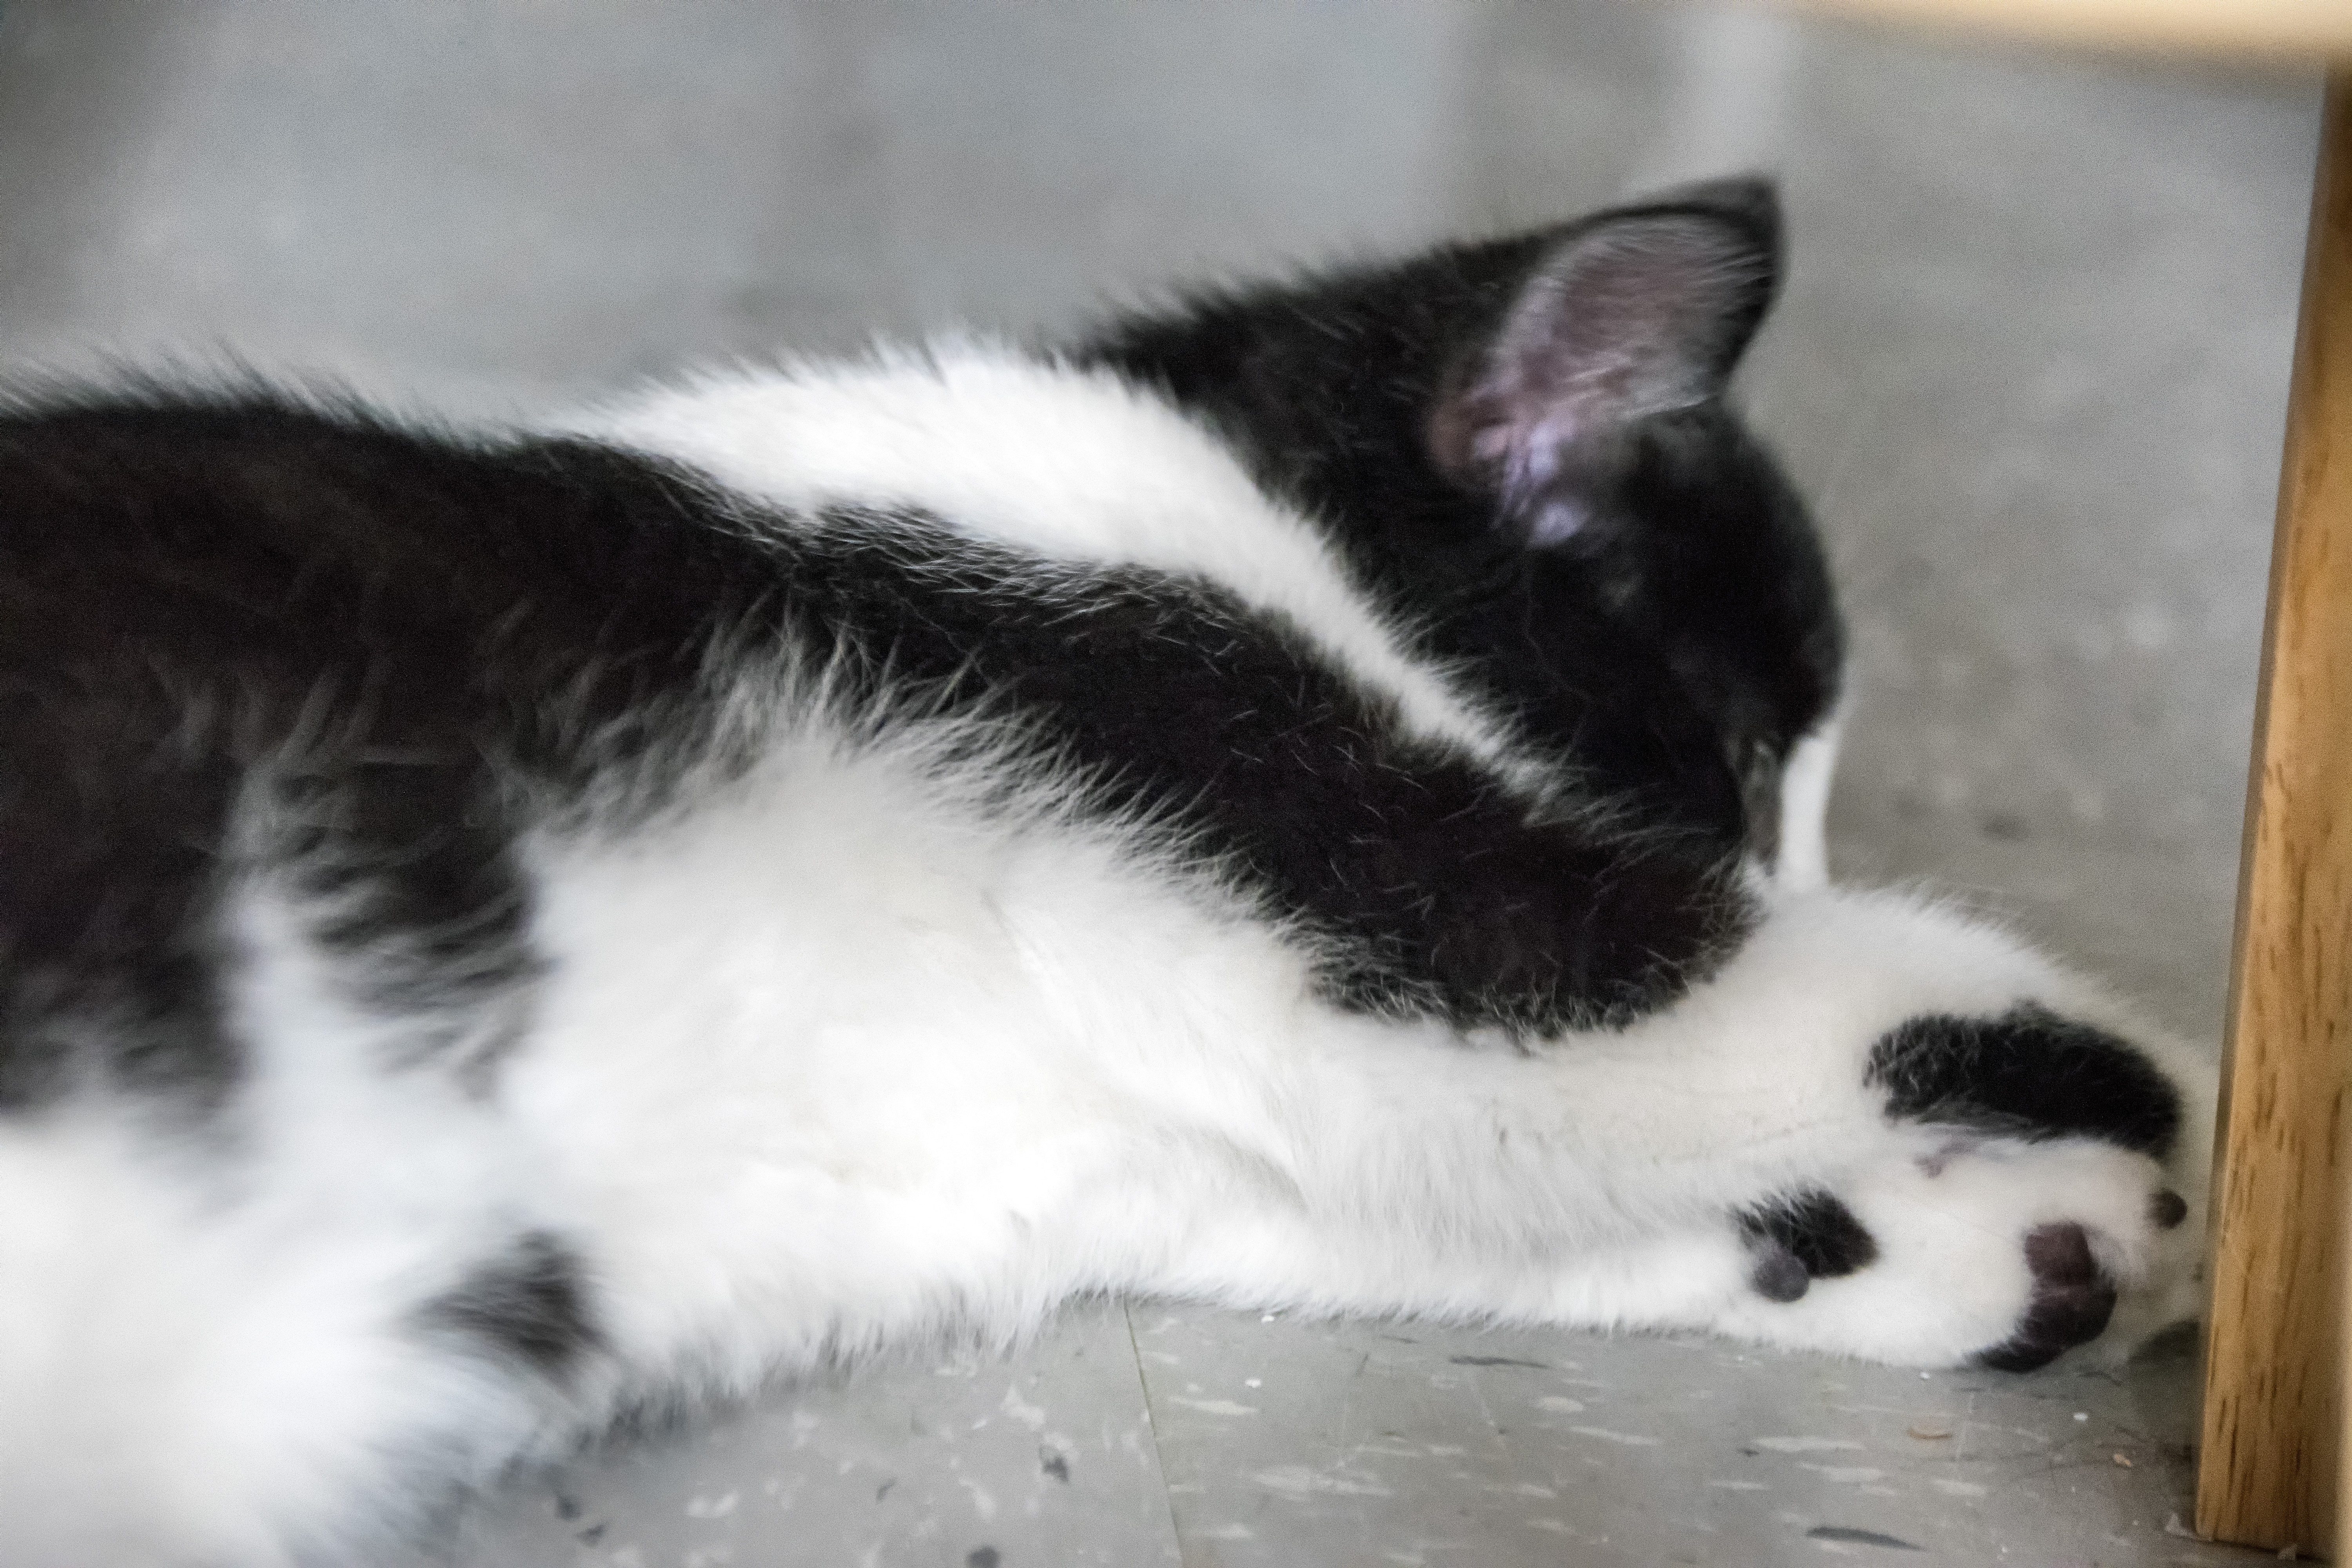
kitten, cat, mammal, nose, whiskers, canada, vertebrate, chat, quebec, sherbrooke, small to medium sized cats, cat like mammal, dog breed group